Marwin González

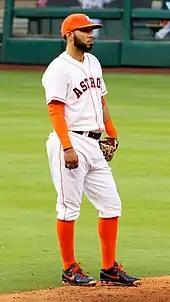
González with the Houston Astros in 2014

In 2012, González made the Astros' Opening Day roster. He played 80 games with the Astros and 13 games in Triple-A with the Oklahoma City RedHawks. With Houston, he batted .234 with two home runs and 12 runs batted in (RBIs). During 2013, González again split time between MLB (72 games) and Triple-A (44 games). With the Astros on April 2, González broke up a perfect game bid by Yu Darvish of the Texas Rangers with two outs in the bottom of the ninth inning. For the season with Houston, he batted .221 with four home runs and 14 RBIs.